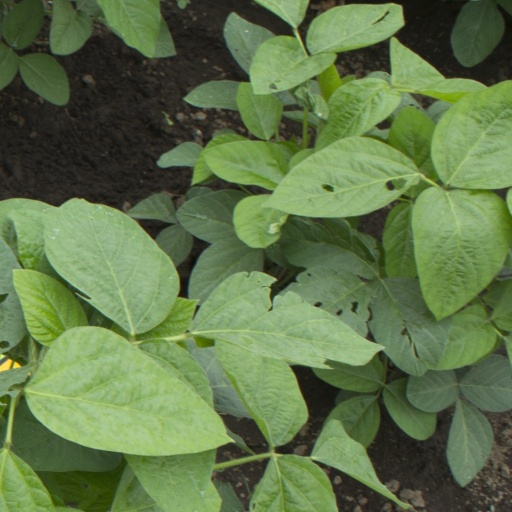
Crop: soybean